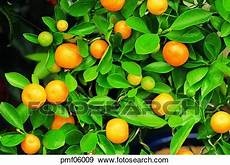
Label: mandarine